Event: Nepal Earthquake
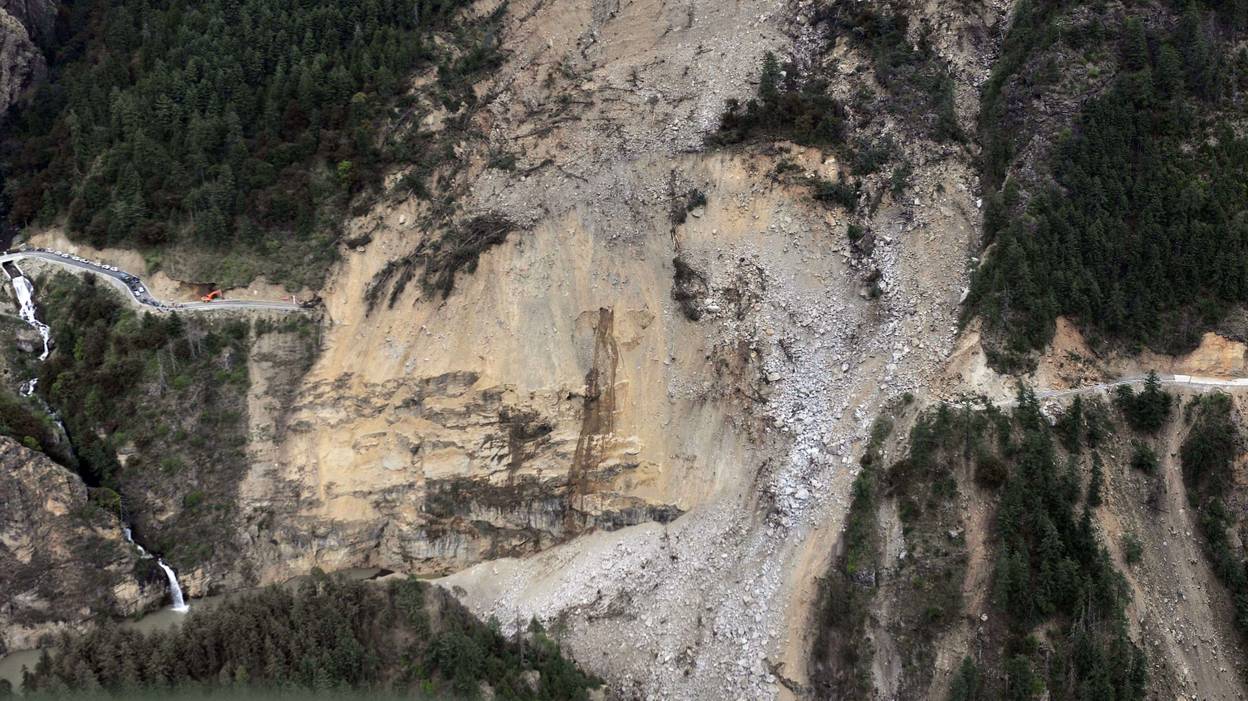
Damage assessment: damage